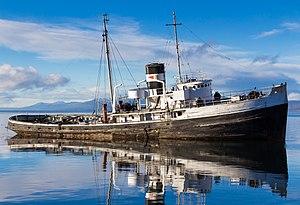
"Le Monte Cervantes était un liner allemand qui naviguait en Amérique du Sud sur la ligne de Buenos Aires via Puerto Madryn en Argentine à Punta Arenas au Chili et retour. Le navire était immatriculé en Allemagne et appartenait à la South American Hamburg Company. Après seulement deux ans de service, il sombra au début de 1930 près de la Terre de Feu. Le navire est resté célèbre sous le sobriquet de ""Titanic du Sud.""
54° 48′ 35″ S, 68° 18′ 29″ O
Les remorqueurs sont des bateaux relativement petits, très puissants et très manœuvrables, servant à guider, tirer, pousser les gros bateaux entrant et sortant des ports, ils les aident en particulier, lors des manœuvres d'accostage.